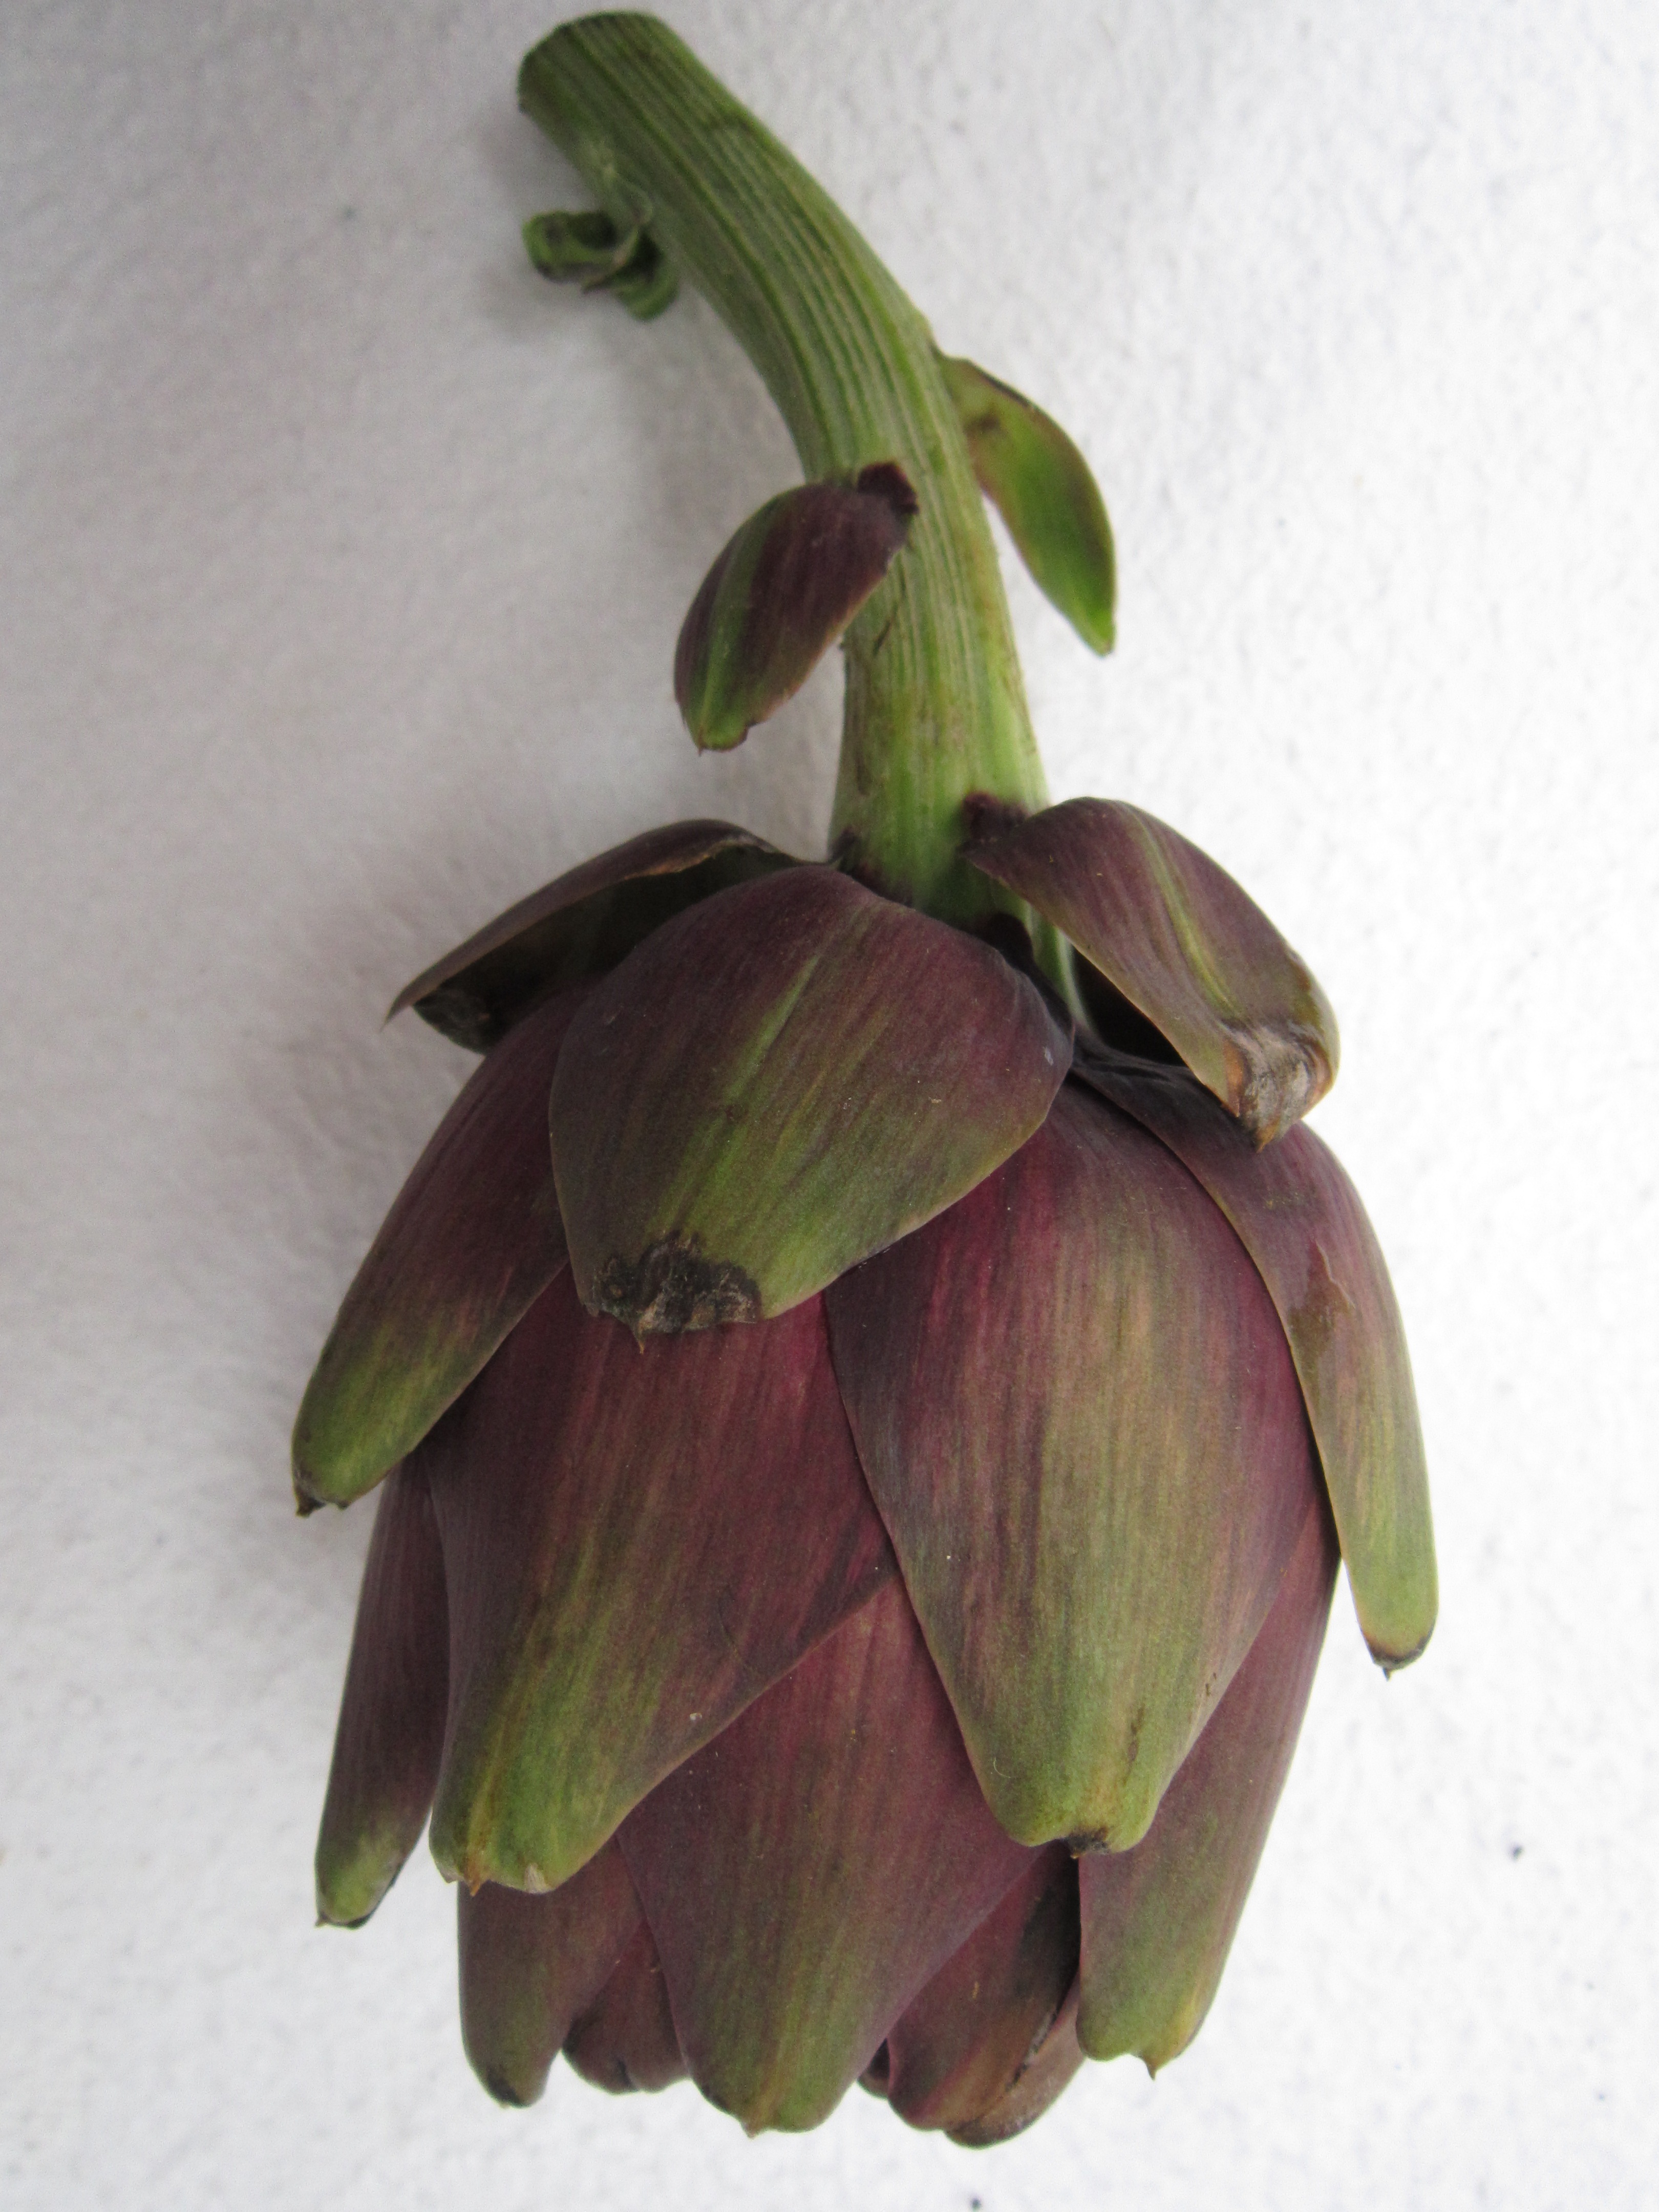
blossom, plant, leaf, flower, purple, petal, bloom, food, produce, botany, healthy, eat, artichoke, vegetables, antioxidants, delicacy, flowering plant, anti aging, plant stem, land plant